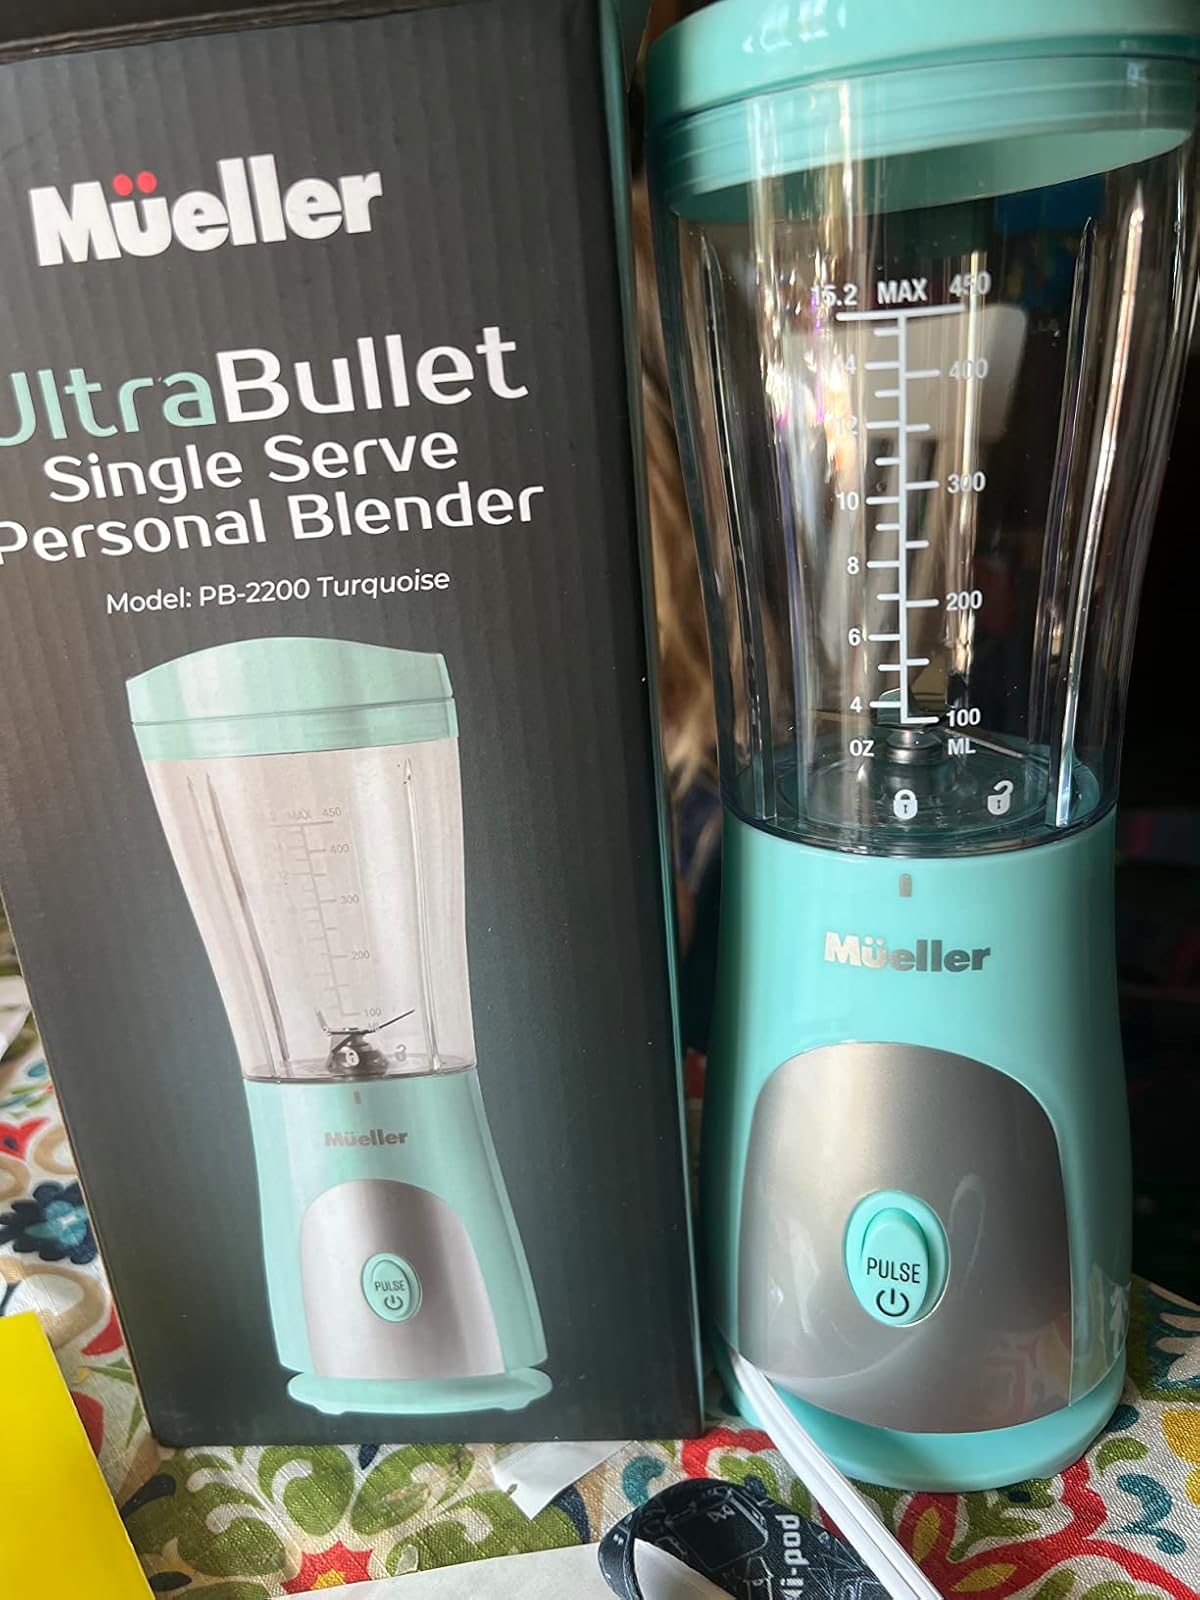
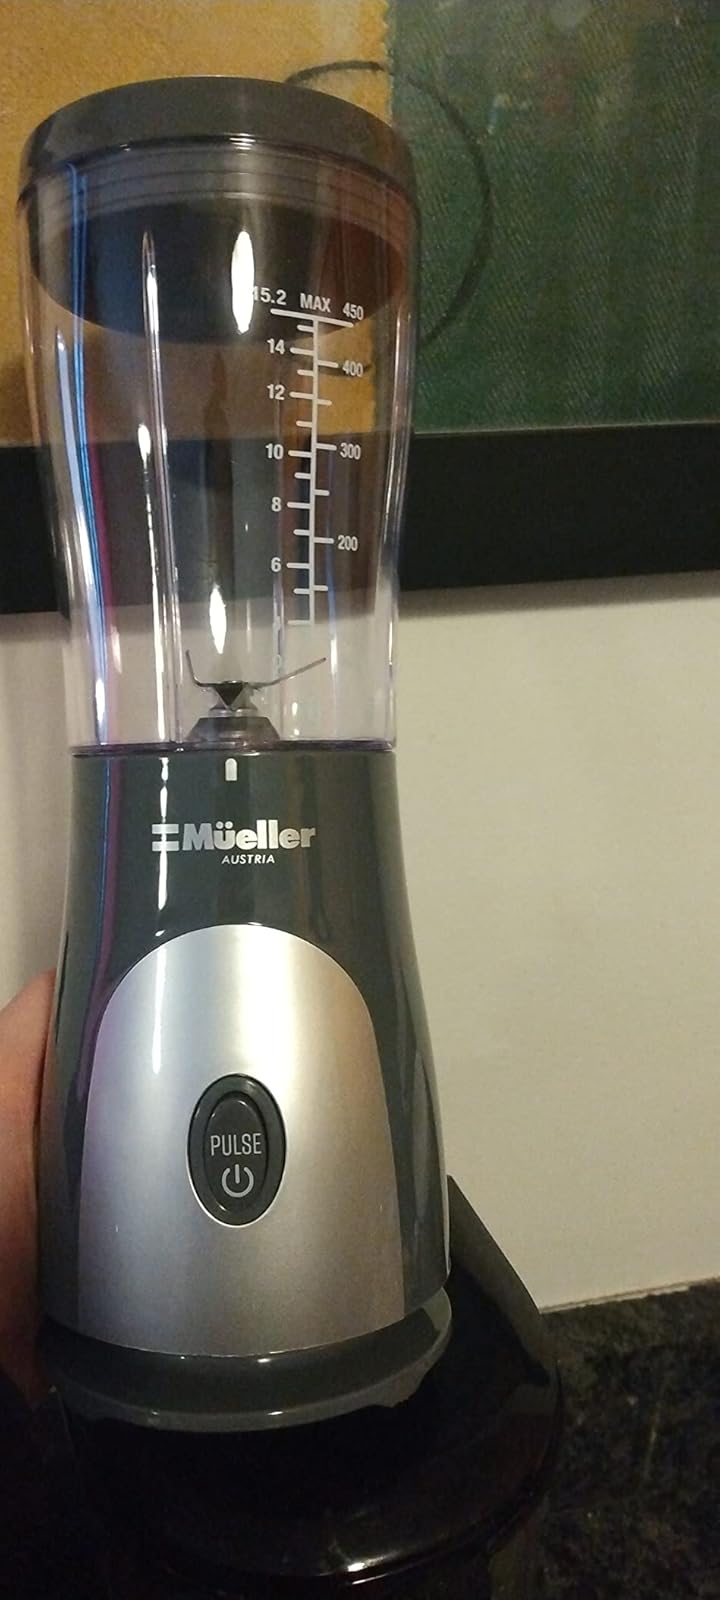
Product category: items_blender
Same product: no